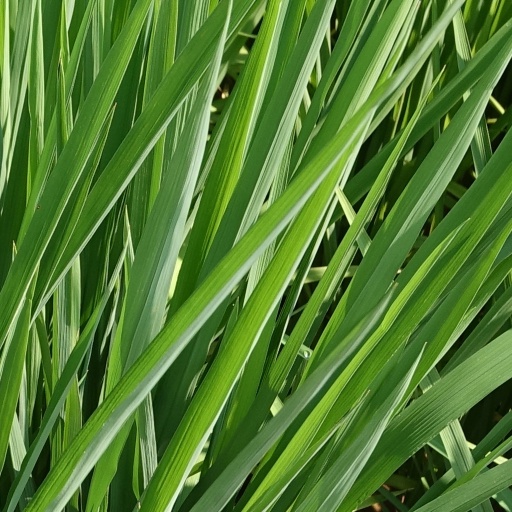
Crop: rice